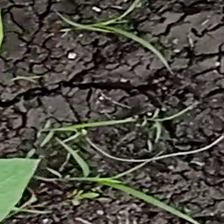
Weed species: Harali_(Cynodon_dactylon)